Missy Peregrym

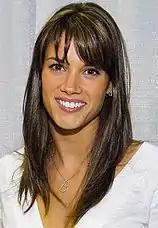

In 2000, Peregrym made her acting debut in an episode of "Dark Angel", shot in Vancouver, British Columbia. Building upon her debut role, she performed in guest star roles on "The Chris Isaak Show", "Black Sash", "Jake 2.0", "Smallville", "Tru Calling", "Life as We Know It", "Andromeda", "Heroes", and in the television film "".